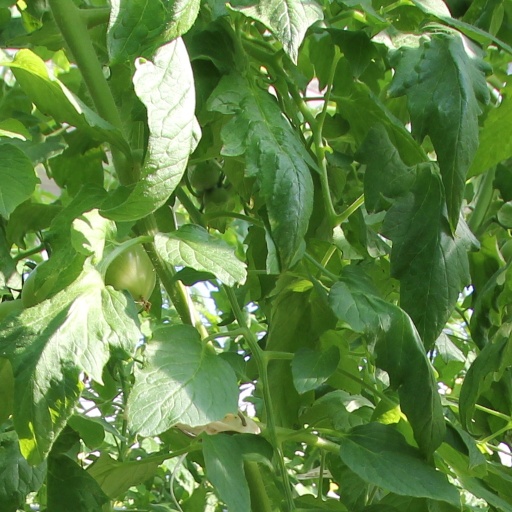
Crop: tomato